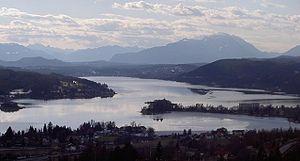
Le Wörthersee est un lac d'Autriche situé dans le Land de Carinthie.